Lancaster Railroad

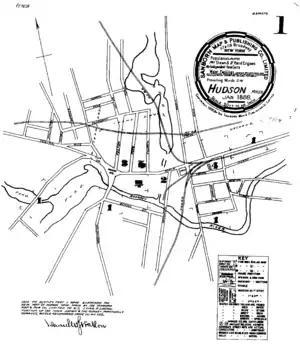
A map of downtown Hudson from 1888 showing the Lancaster Railroad, erroneously labeled as the Central Massachusetts Railroad, crossing over Mill Pond and continuing north off the map.

The Lancaster Railroad, also known as the Lancaster and Hudson Railroad, was a shortline railroad in Massachusetts. The line ran 8.75 miles from a connection with the Worcester and Nashua Railroad in South Lancaster to a connection with the Marlborough Branch of the Fitchburg Railroad in Hudson via the town of Bolton.